Poznań

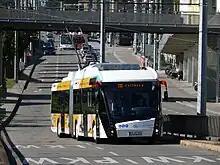
Solaris buses and trolleybuses can be seen in many European cities (Stuttgart pictured)

The most recent expansion of the city's boundaries took place in 1987, with the addition of new areas mainly to the north, including Morasko, Radojewo and Kiekrz. The first free local elections following the fall of communism took place in 1990. With the Polish local government reforms of 1999, Poznań again became the capital of a larger province entitled Greater Poland Voivodeship. It also became the seat of a "powiat" Poznań County, with the city itself gaining separate "powiat" status.